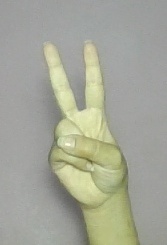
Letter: taa